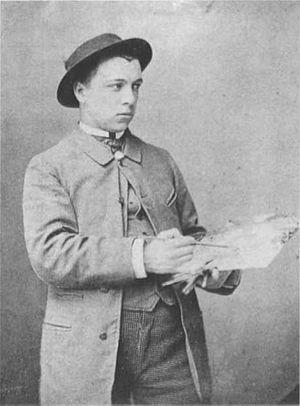
Paul Signac, né à Paris le 11 novembre 1863, où il meurt le 15 août 1935, est un artiste peintre paysagiste français, proche du mouvement libertaire, qui donna naissance au pointillisme, avec le peintre Seurat. Il a aussi mis au point la technique du divisionnisme. Cofondateur avec Seurat de la Société des artistes indépendants dont il fut président, il est ami avec Victor Dupont, peintre fauve et vice-président du Salon.